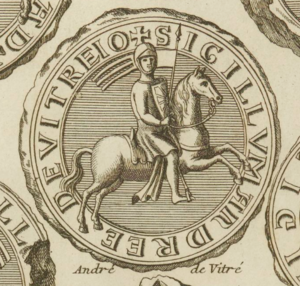
Cette liste recense les barons de Vitré, qui régnèrent de 1008 jusqu'à la période révolutionnaire. Pendant ses sept siècles d'existence, la baronnie fut contrôlée successivement par quatre grandes familles : la famille de Vitré, la maison de Montmorency-Laval, celle de Montfort-Laval et celle de la Trémoille-Laval. À celles-ci, peuvent également s'ajouter les familles des Goranton-Hervé, qui occupèrent brièvement Vitré sous le règne de Robert II, des Rieux-Laval et des Coligny.
André III de Vitré est un baron de Vitré et d'Aubigné de 1211 à 1250.